Urban ecology

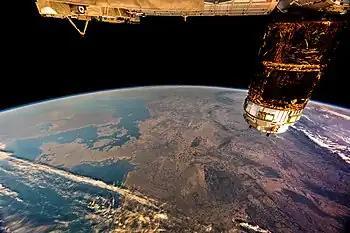
Photograph from space showing deforestation in Europe

Humans place high demand on land not only to build urban centers, but also to build surrounding suburban areas for housing. Land is also allocated for agriculture to sustain the growing population of the city. Expanding cities and suburban areas necessitate corresponding deforestation to meet the land-use and resource requirements of urbanization. Key examples of this are Deforestation in the United States and Europe.